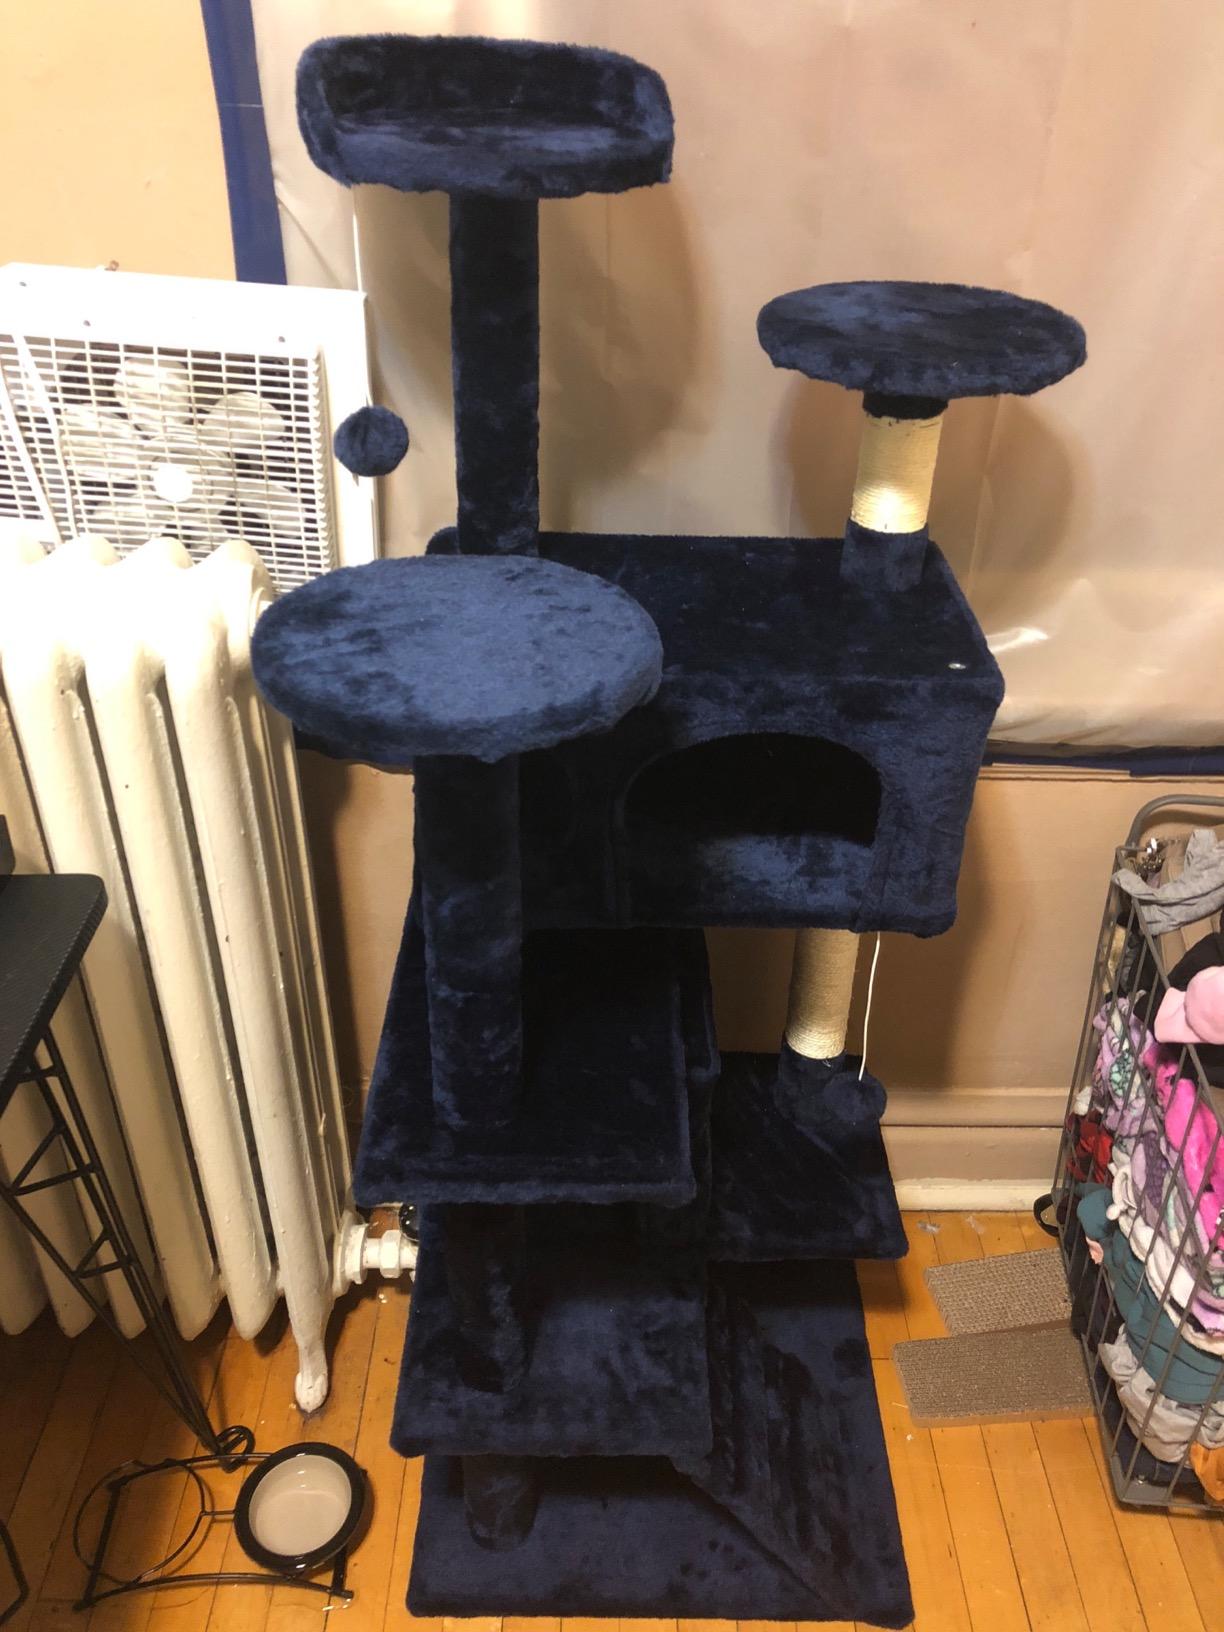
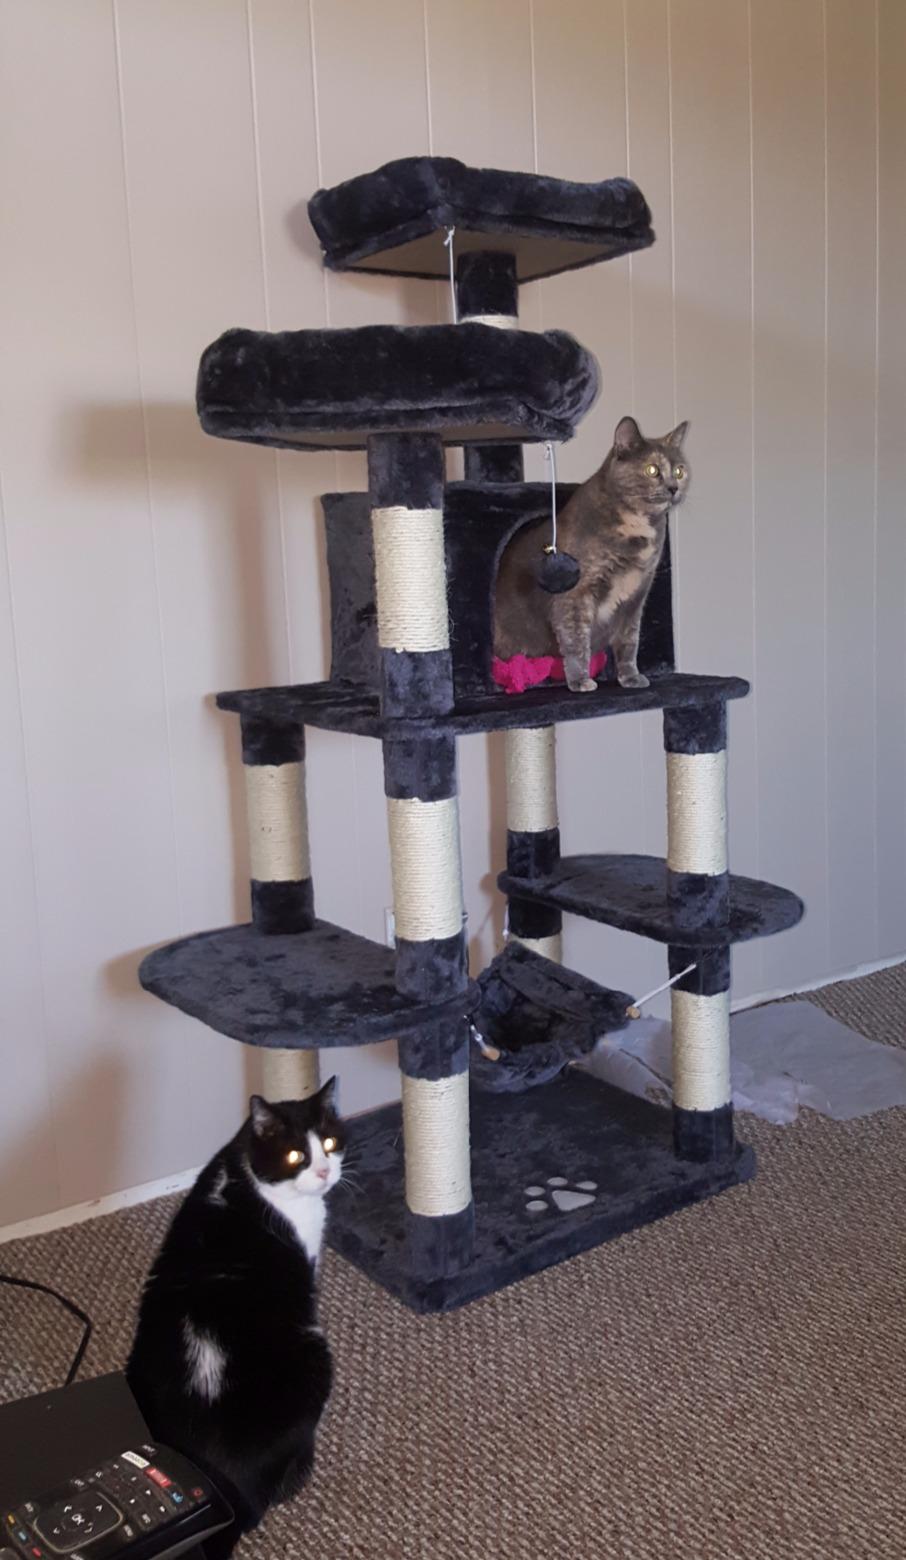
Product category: items_cat tree
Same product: no